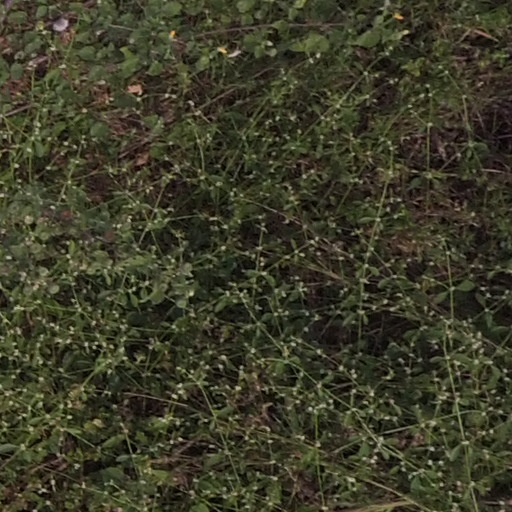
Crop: maize; corn